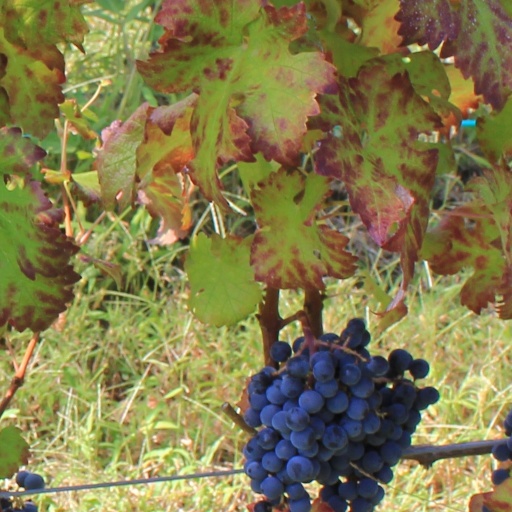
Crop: grape